Wilhelm Wahlforss

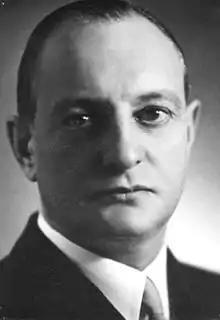
Wilhelm Wahlforss in the 1920s.

Emil Wilhelm Wahlforss (25 June 1891 – 20 June 1969) was a Finnish engineer, industrialist and vuorineuvos.